Kashmiris

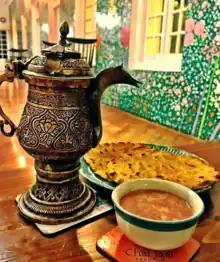
Kashmiri Samovar and Noon Chai

The traditional types of music of Kashmir are "Sufi Kalam", "Wanvun", "Chakri", "Henzae", and "Ladishah".